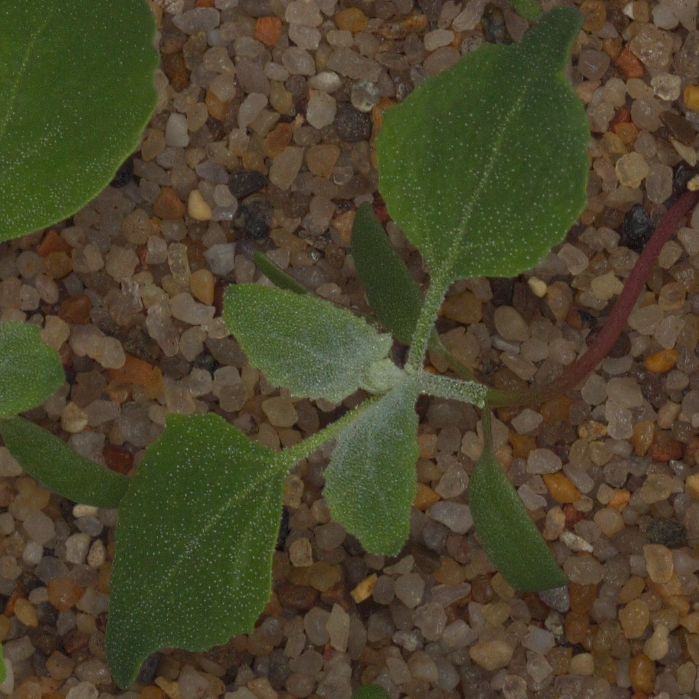
Label: fat_hen